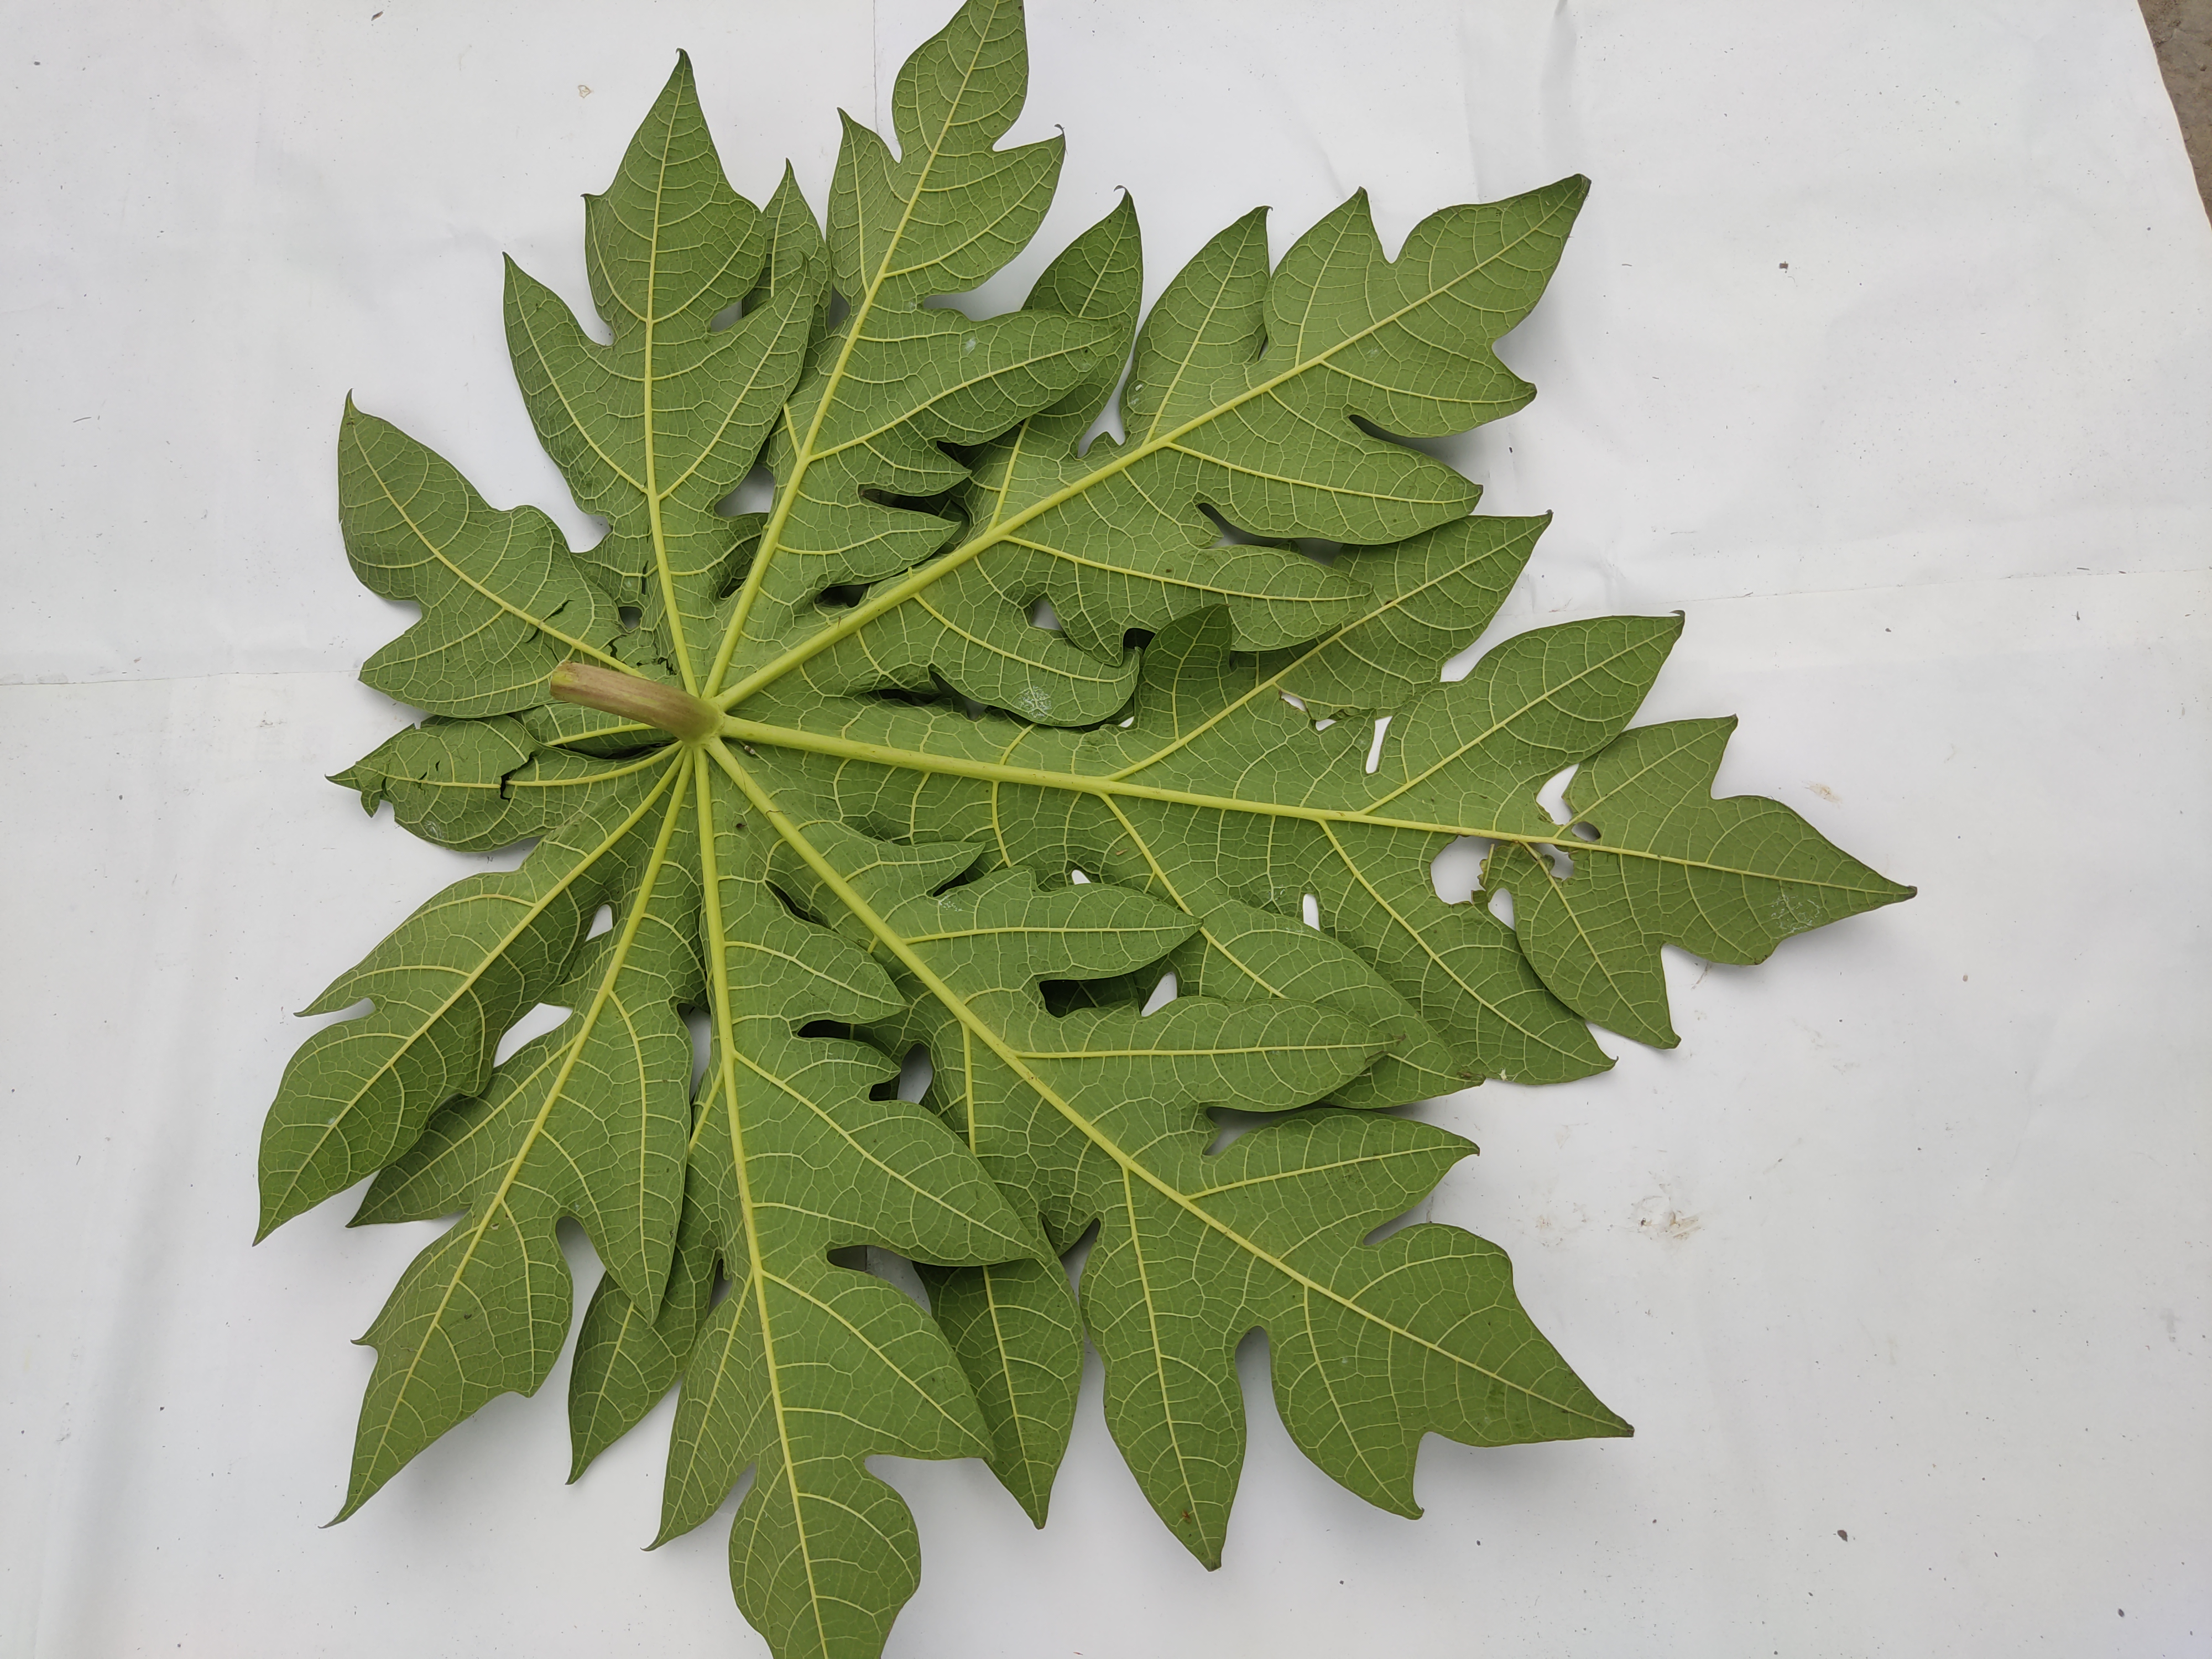
Label: Healthy Leaf